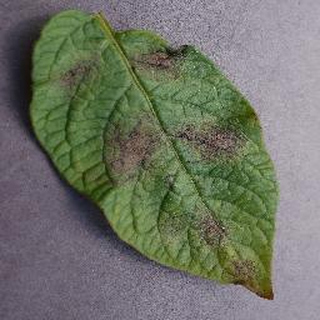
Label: potato_late_blight